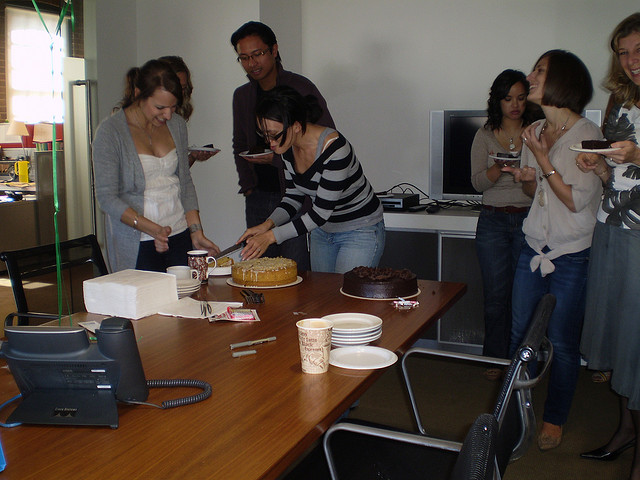
user: Given an image and a question. Answer the question in a short answer. Question: What kind of allergies can people have to this dessert? Short Answer:
assistant: peanut